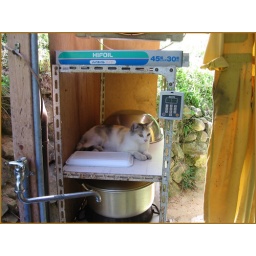
She takes a nap in the outside kitchen shelf ... ... photos till Nr. 05.